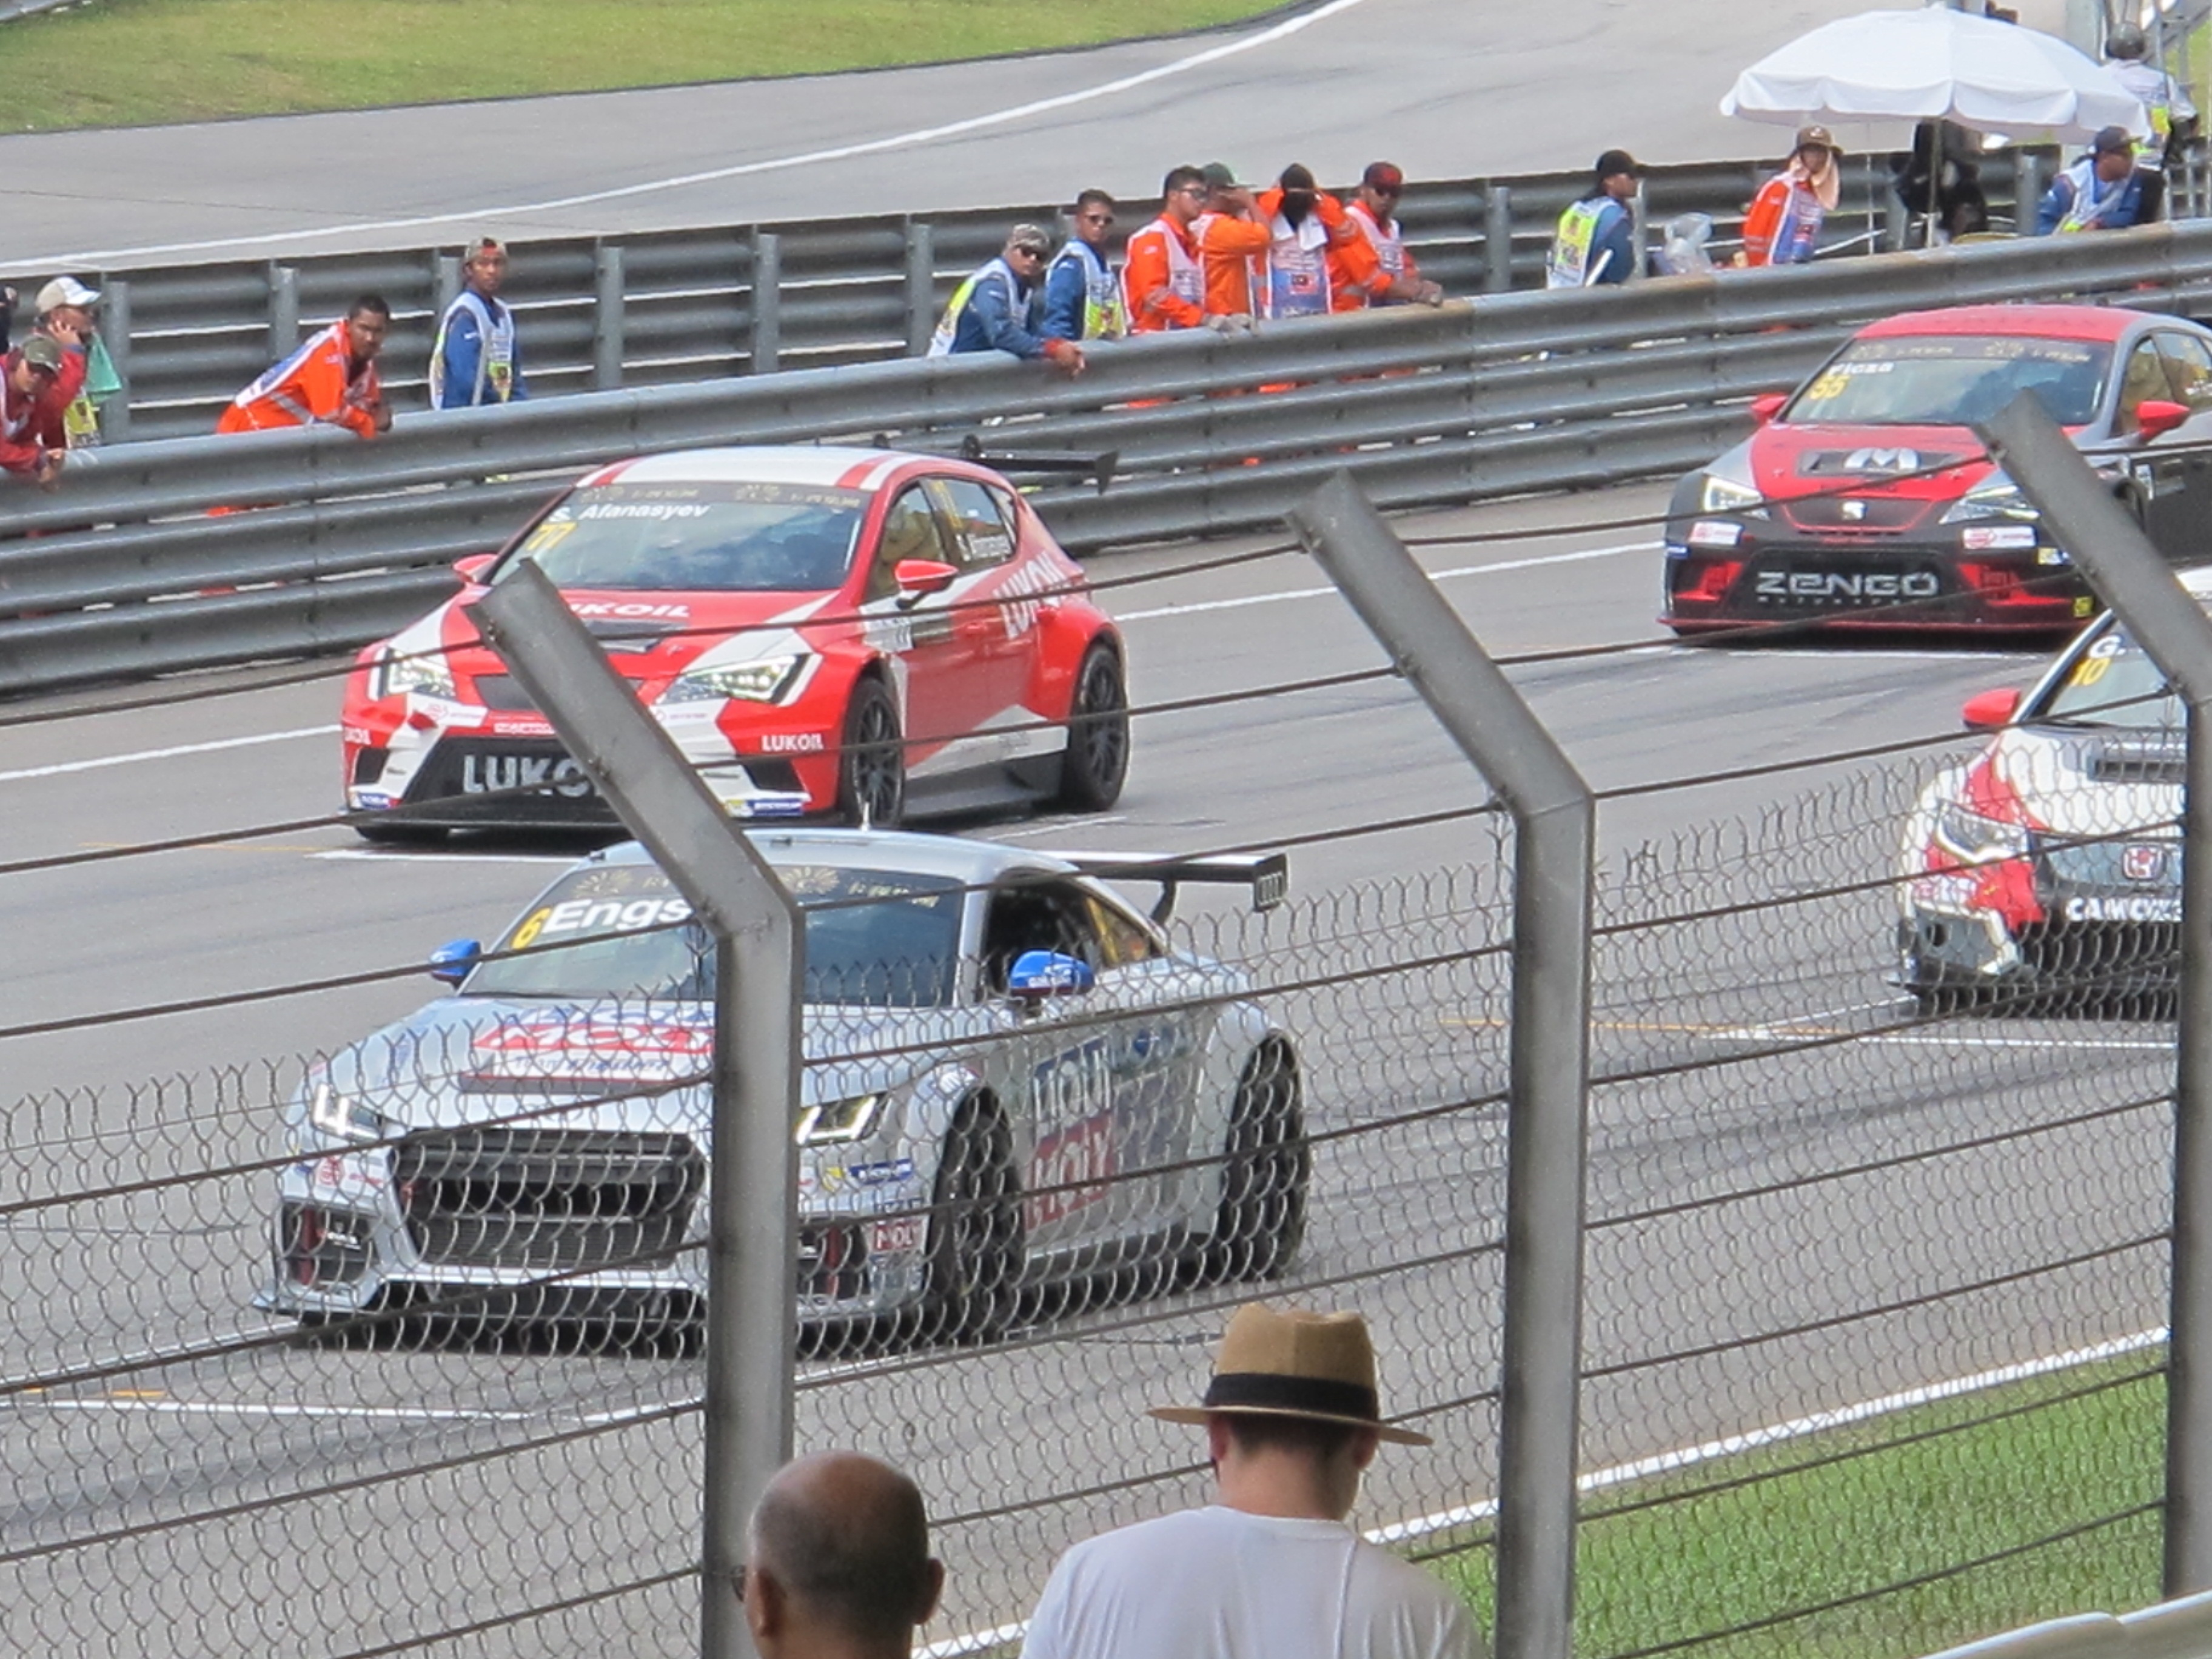
structure, sport, car, vehicle, motorcycle, speed, race, competition, sports, racing, race track, malaysia, f1, driver, circuit, motorsport, formula, kuala, lumpur, formula one, auto racing, sport venue, stock car racing, dirt track racing, sepang